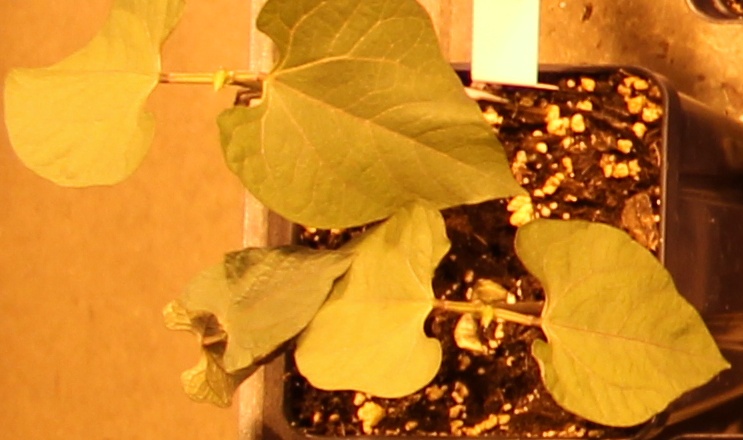
Label: Blackbean